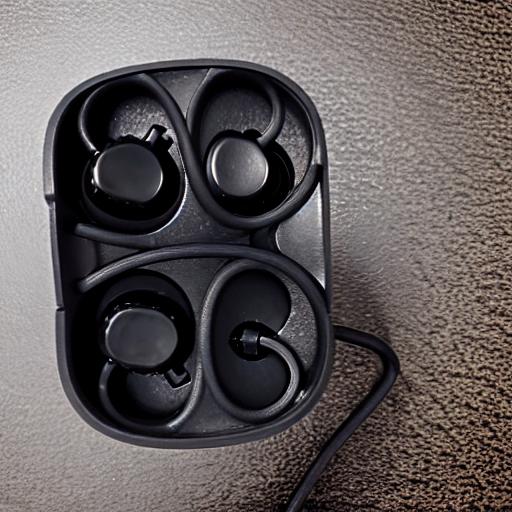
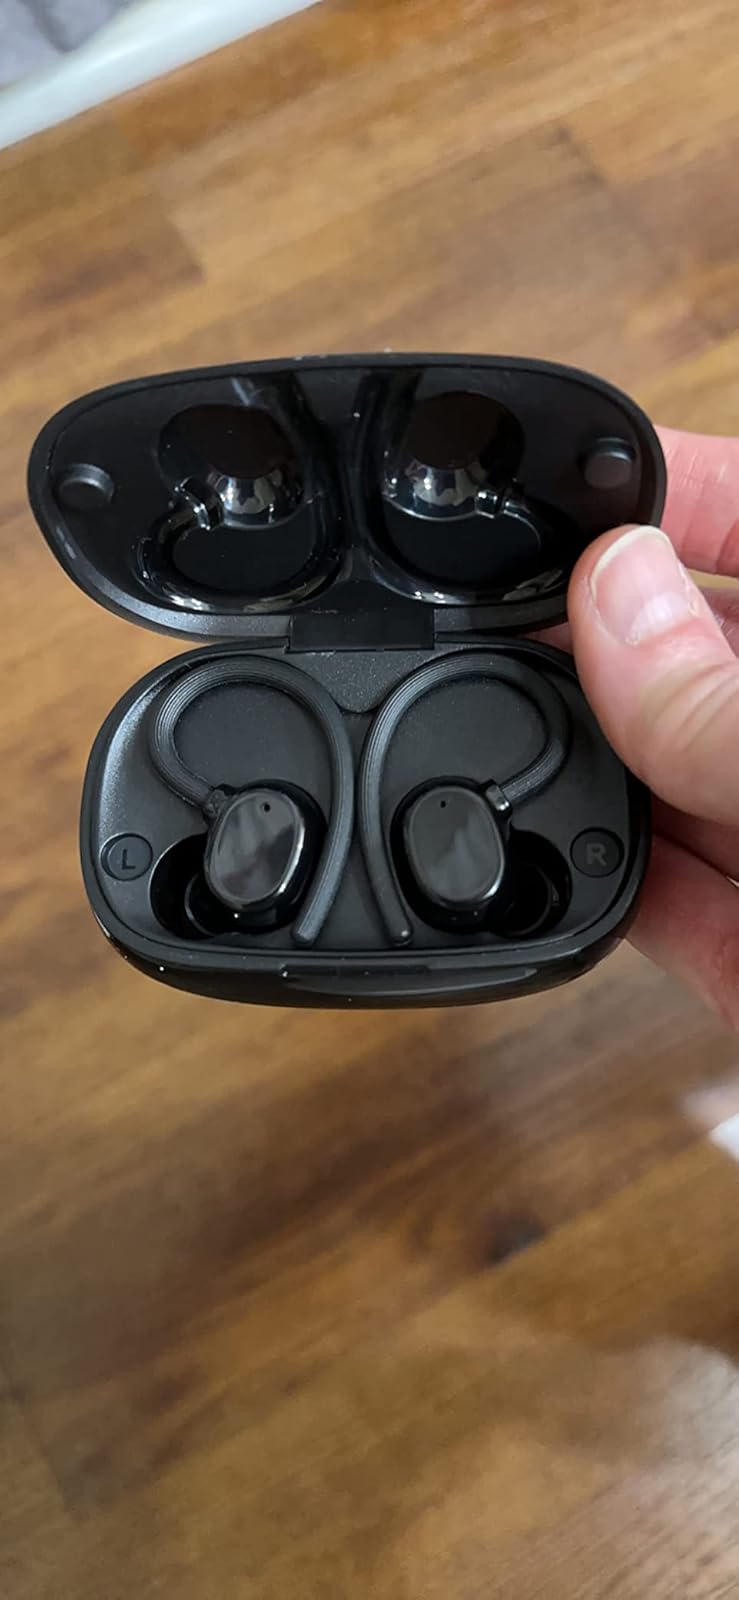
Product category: earbuds
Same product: no